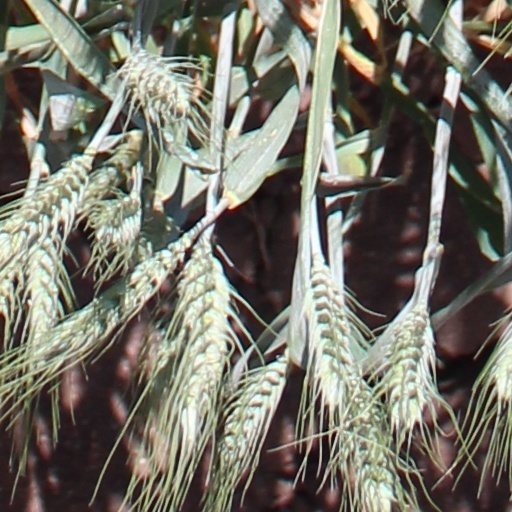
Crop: wheat